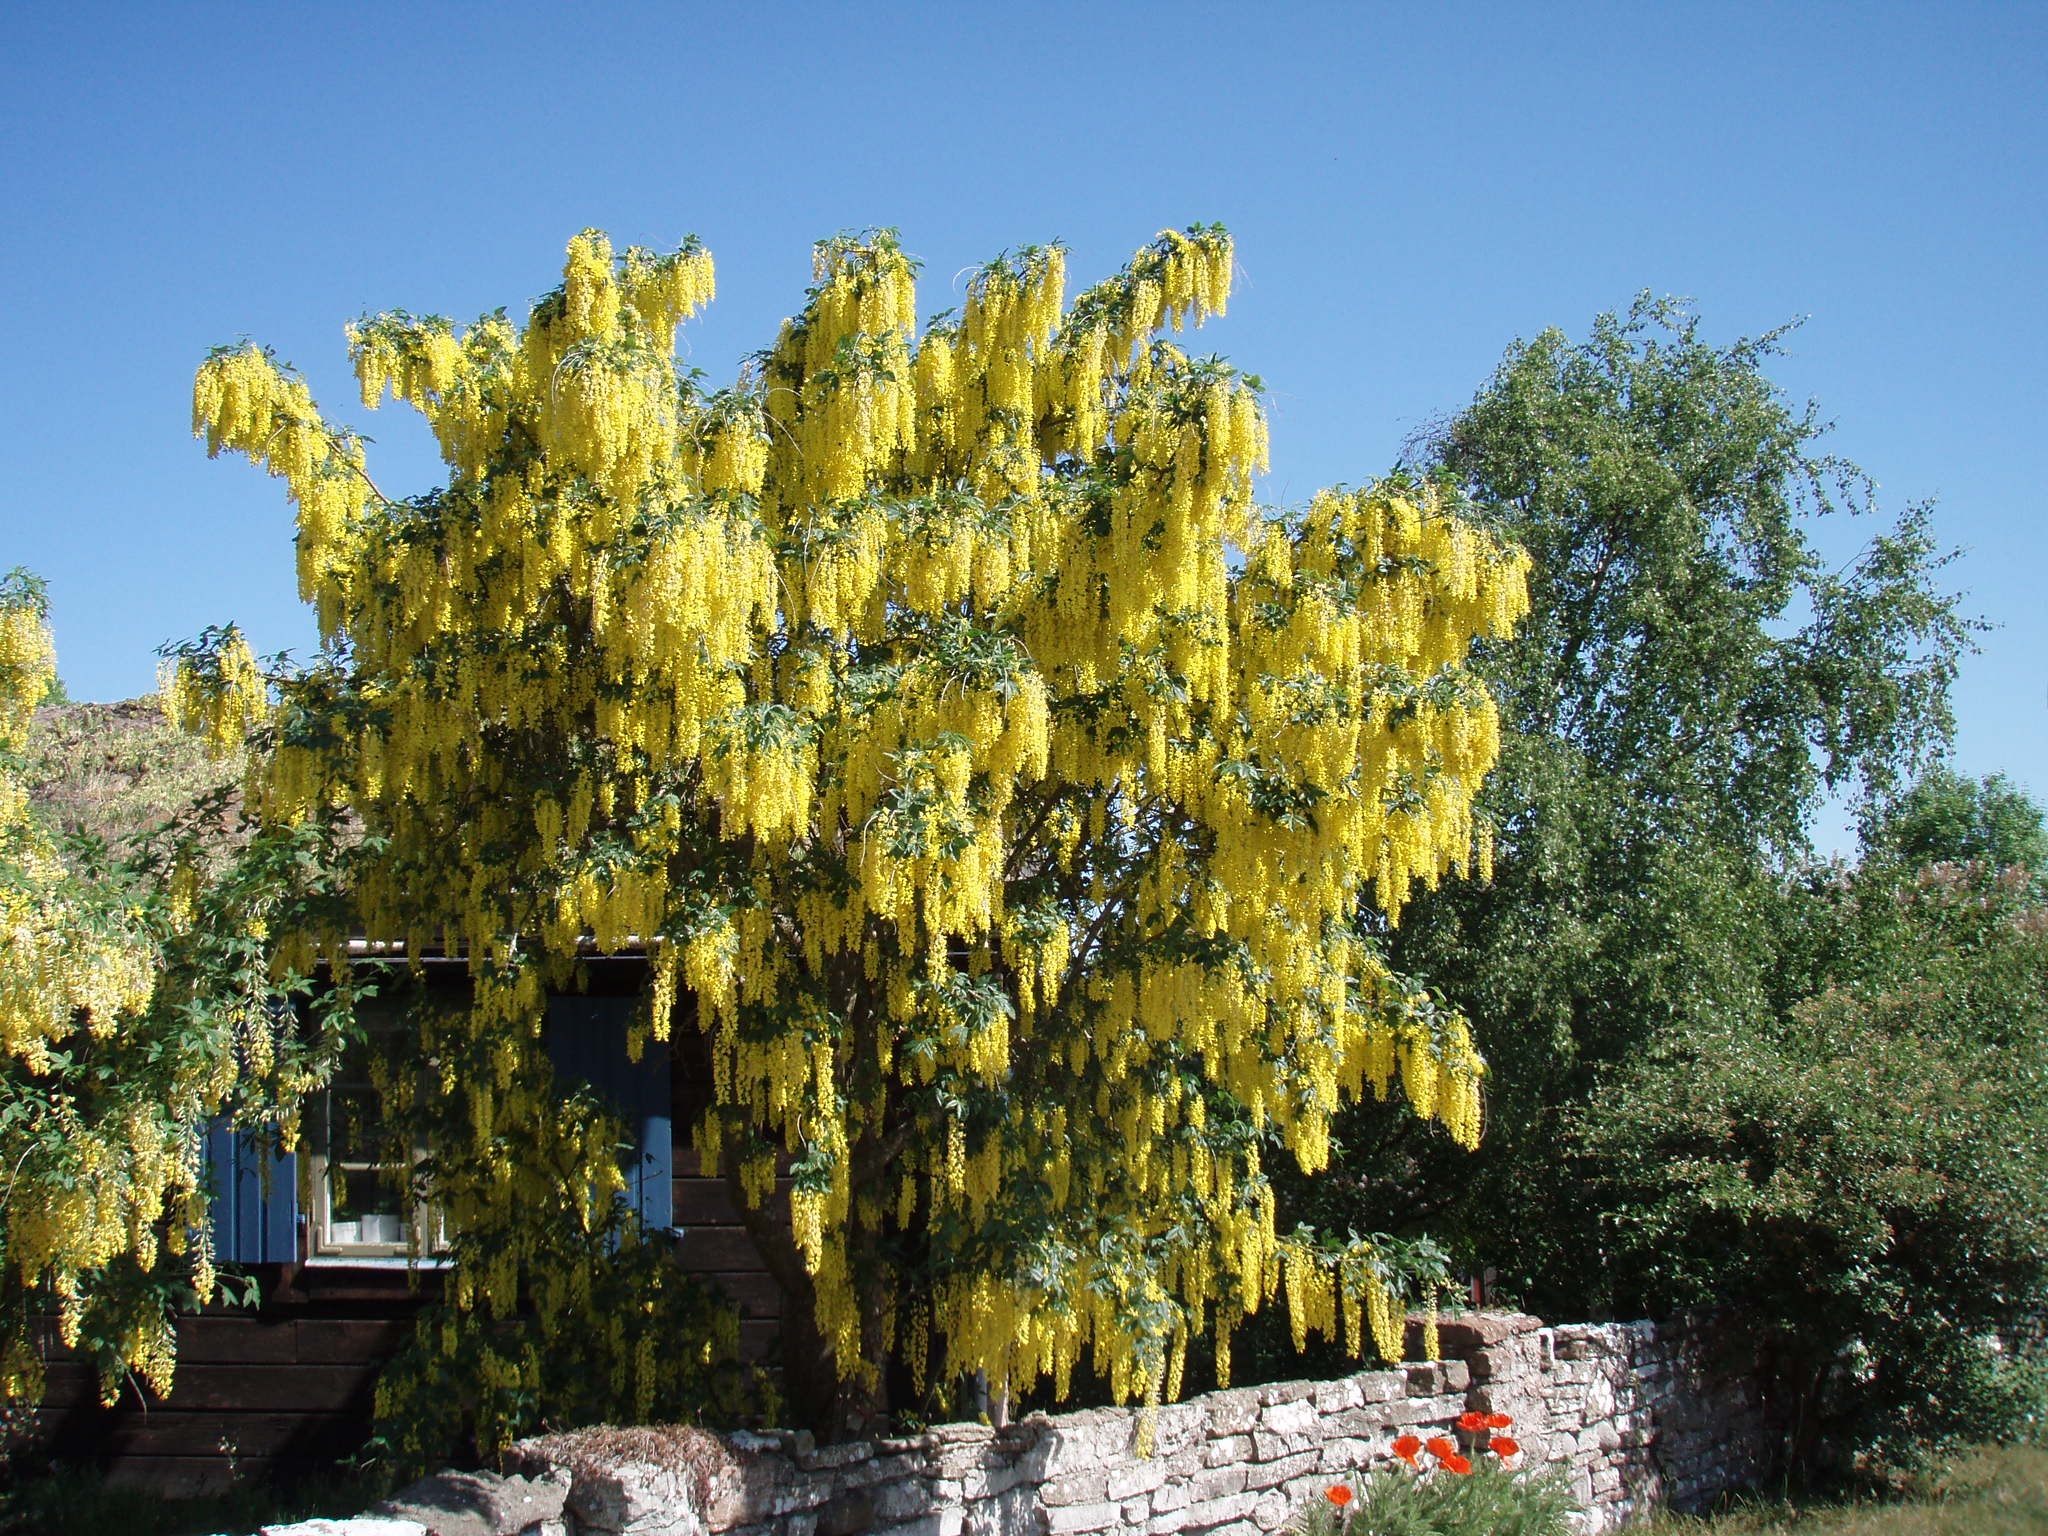
tree, plant, leaf, flower, bush, autumn, botany, season, shrub, ecosystem, flowering plant, maidenhair tree, laburnum, floral bush, woody plant, land plant